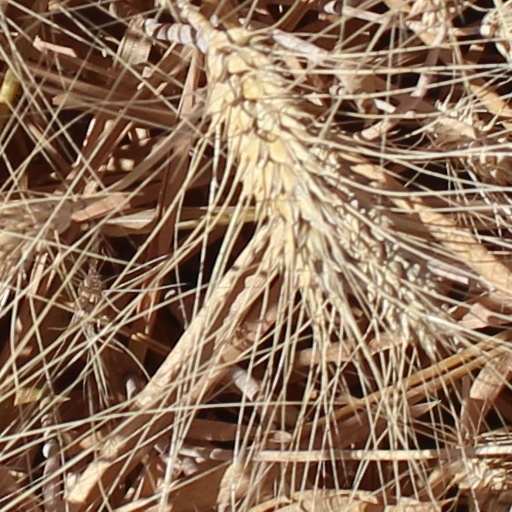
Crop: wheat